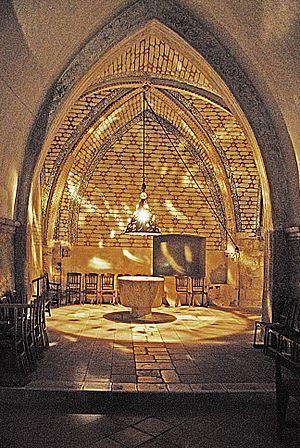
Elne (Pyrénées-Orientales, France), ancienne cathédrale Ste Eulalie &amp